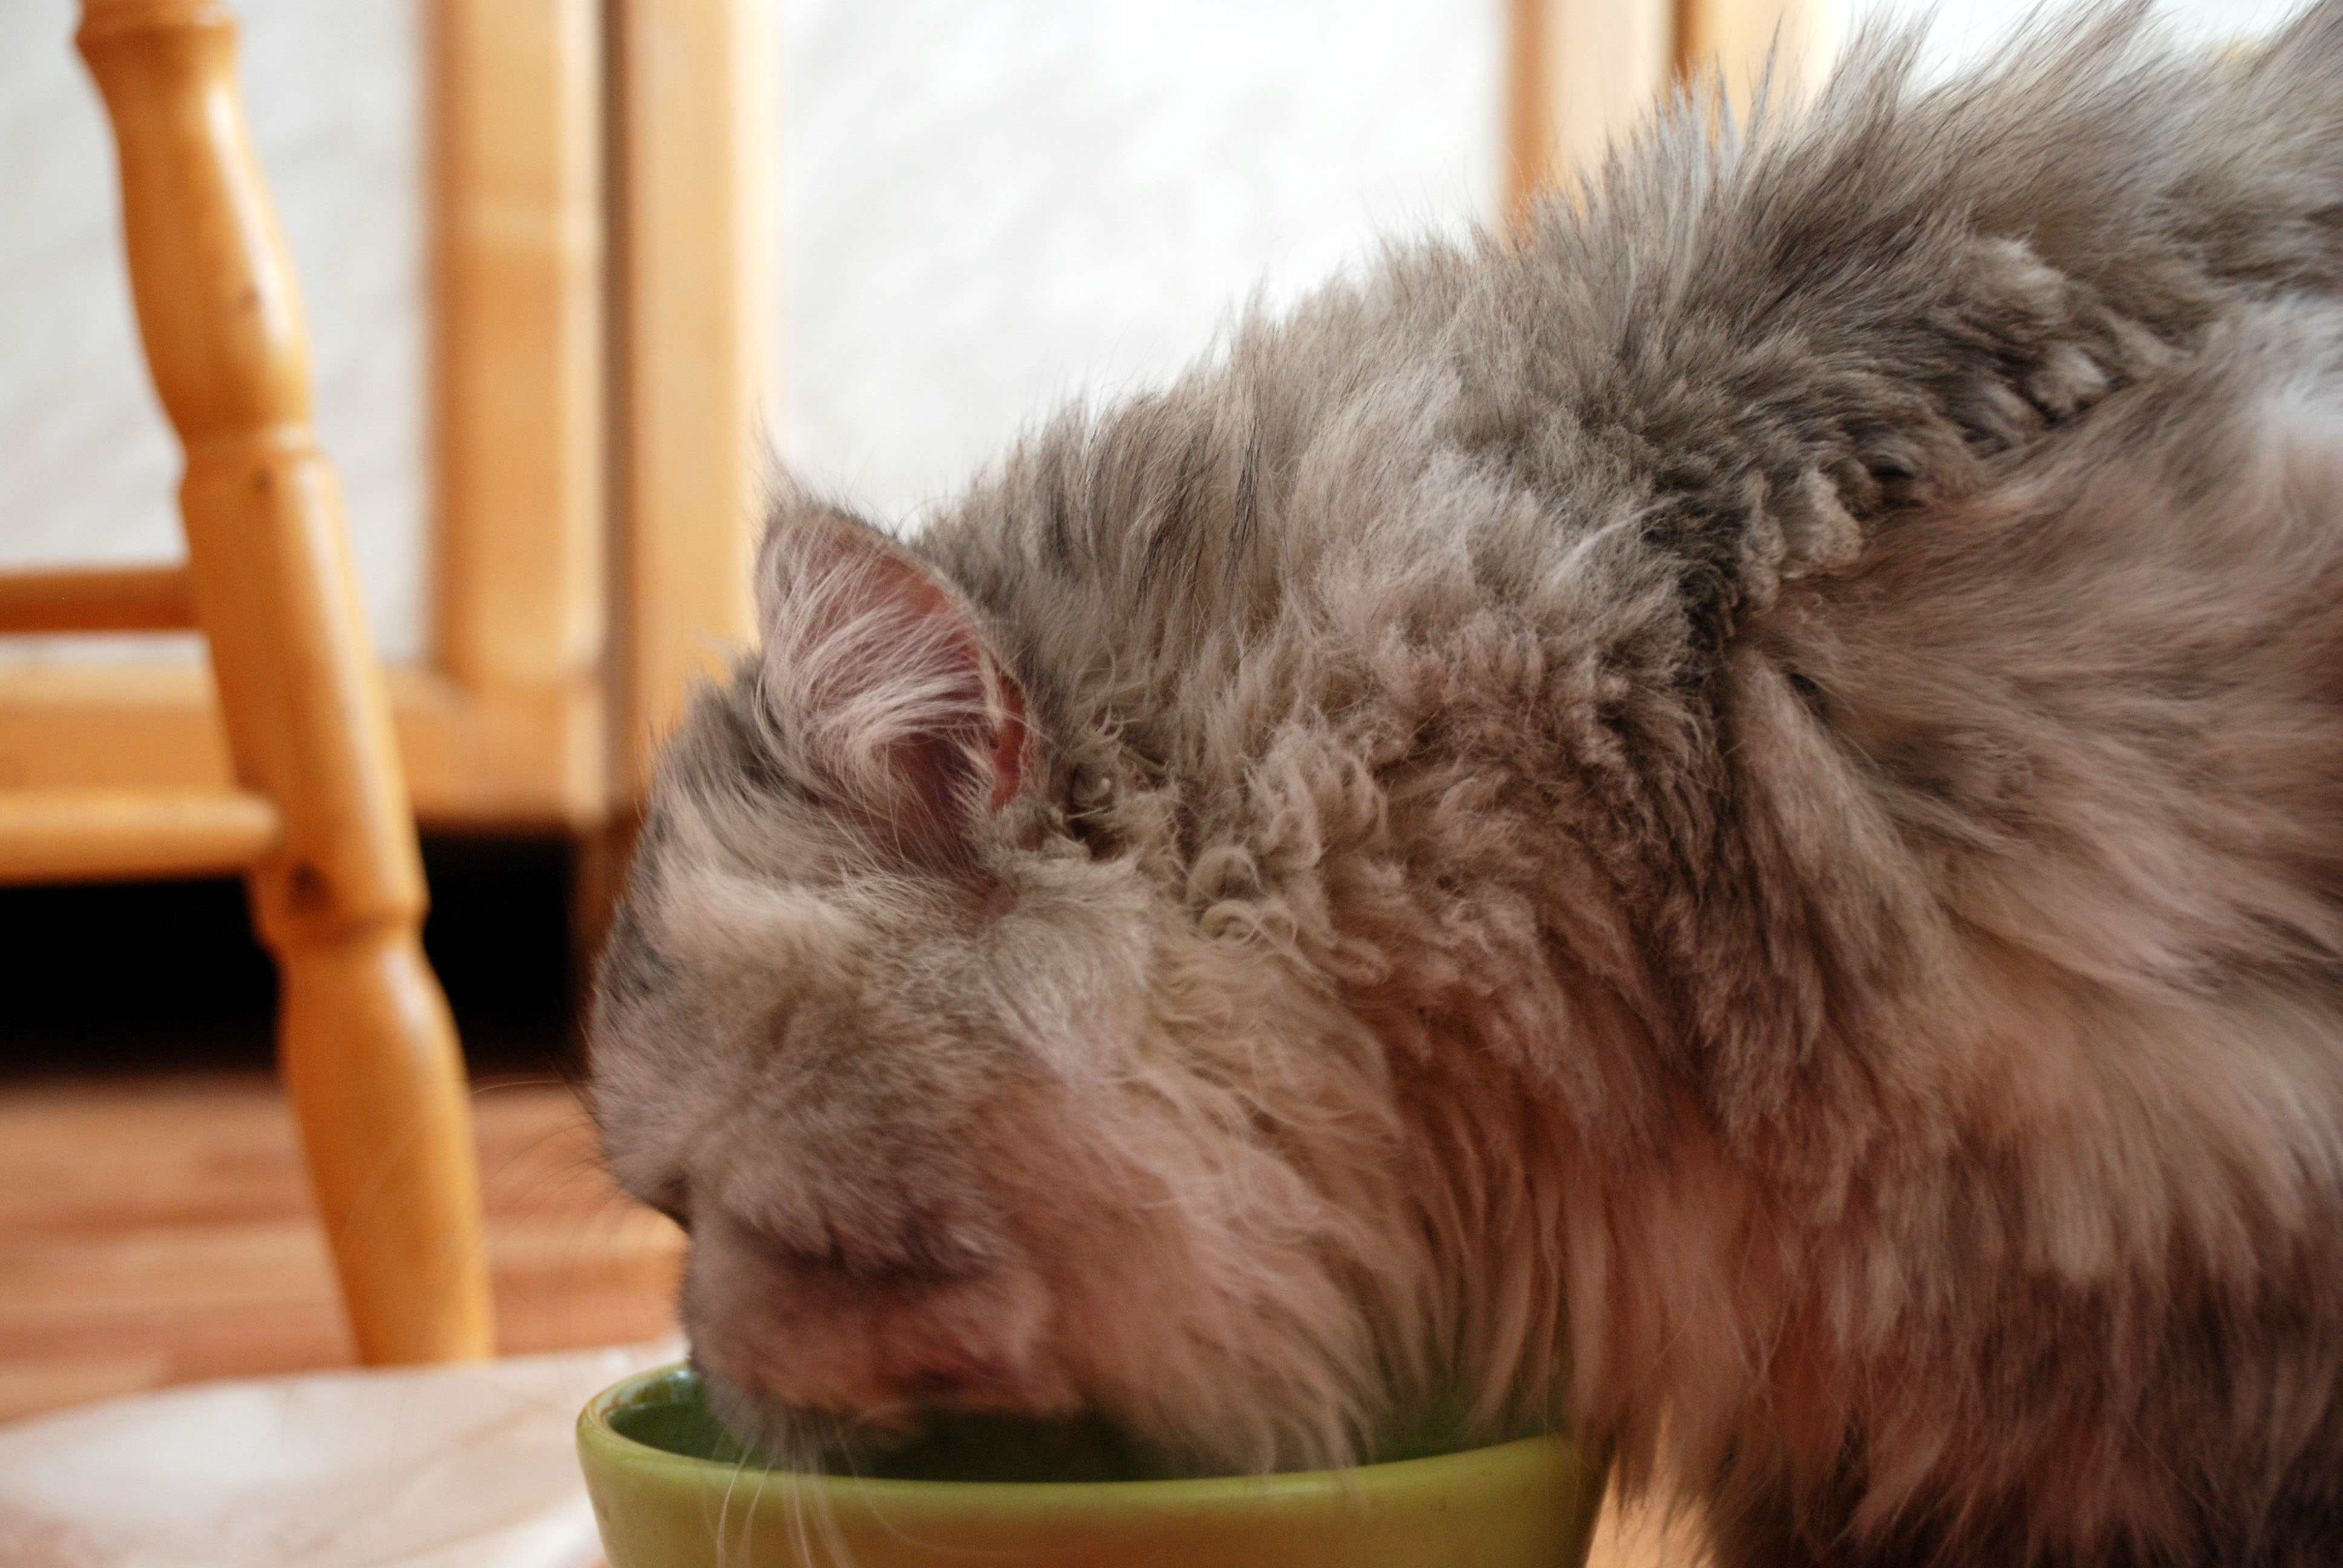
pet, fur, cat, feline, mammal, pets, cats, whiskers, animals, skin, vertebrate, chat, chats, marcello, persian, chinchilla, marcellothecat, small to medium sized cats, cat like mammal